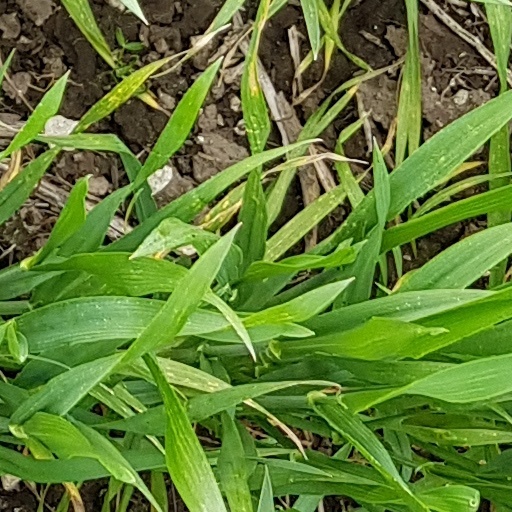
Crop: wheat